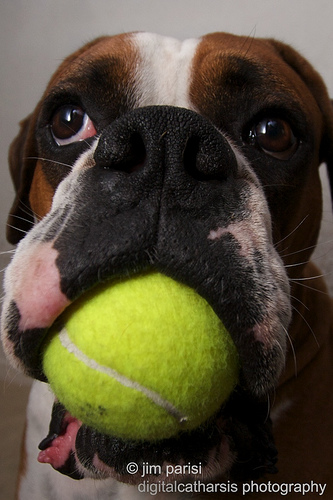
Animal: dog
Breed: boxer